Nicolas Mahut

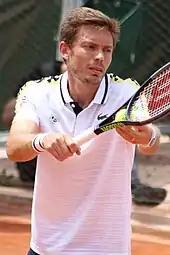
Mahut at the 2021 French Open

In January, Mahut and doubles partner Herbert earned the Career Grand Slam in men's doubles after defeating Henri Kontinen and John Peers in the Australian Open final, 6–4, 7–6. In the singles at Roland Garros Mahut reached the third round beating former semifinalist Marco Cecchinato in the first round to do so.